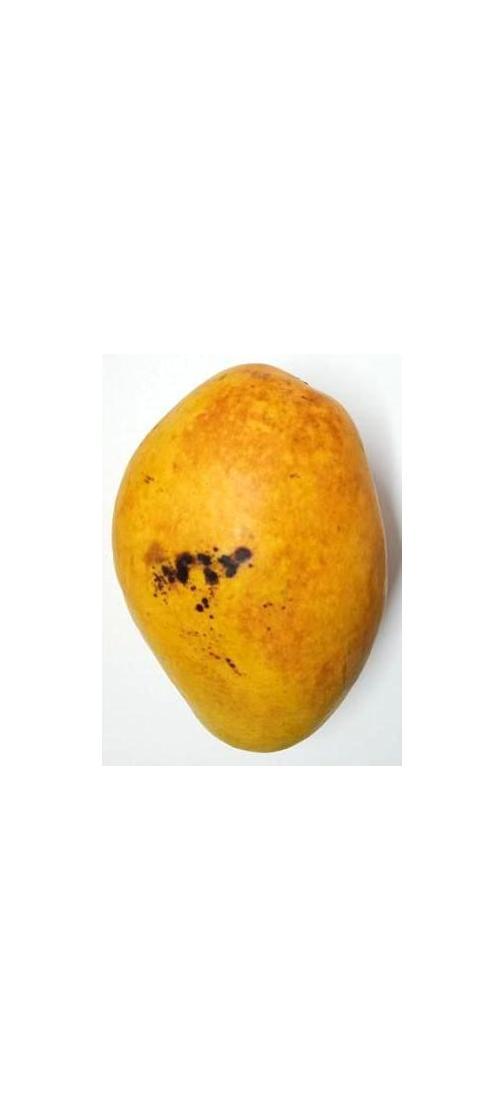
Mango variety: Bari-11